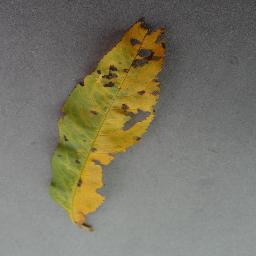
Label: Peach___Bacterial_spot